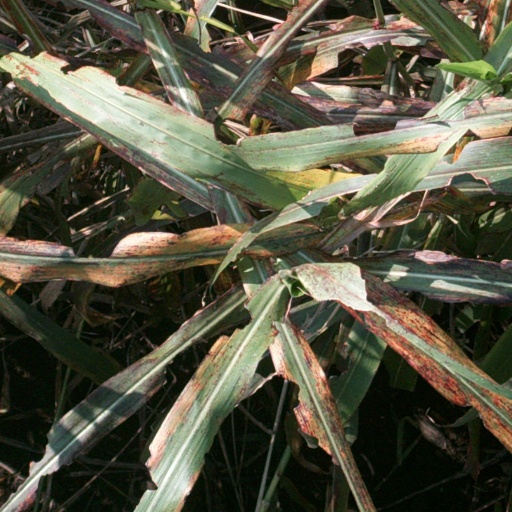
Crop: sorghum